South Geelong

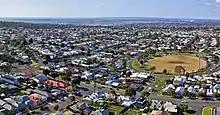
Geelong: aerial perspective of Richmond Crescent

John Landy Athletic Field is located on the corner of Barwon Terrace and Swanston Street. Developed in the early 1960s and opened for competition in late 1961, Landy Field is home to the Little Athletics movement developed by Geelong resident Trevor Billingham B.E.M.